List of people from Atchison County, Kansas

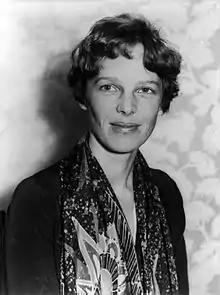
Amelia Earhart grew up in Atchison, was an early aviation pioneer, and was the first female to fly solo across the Atlantic Ocean.

The following is a list of people from Atchison County, Kansas. The area includes the cities of Atchison, Effingham, Huron, Lancaster, Muscotah, and rural areas in the county. Inclusion on the list should be reserved for notable people past and present who have resided in the county, either in cities or rural areas.